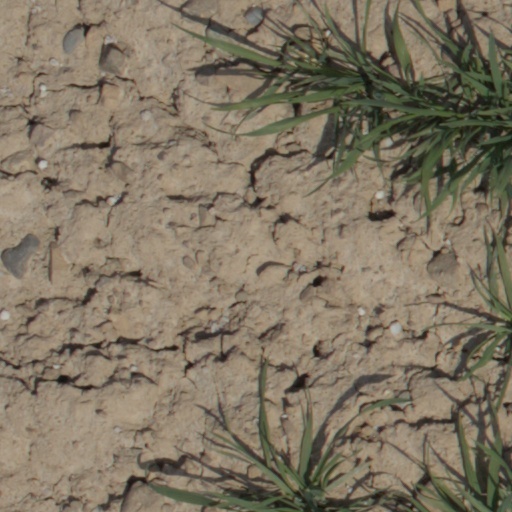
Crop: wheat